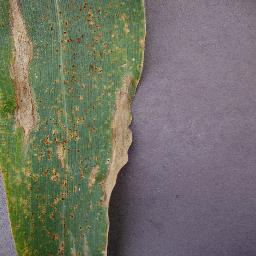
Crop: corn
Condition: (maize)_northern_blight